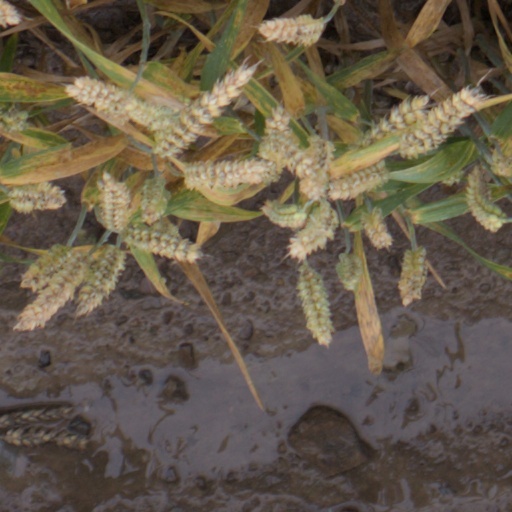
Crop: wheat